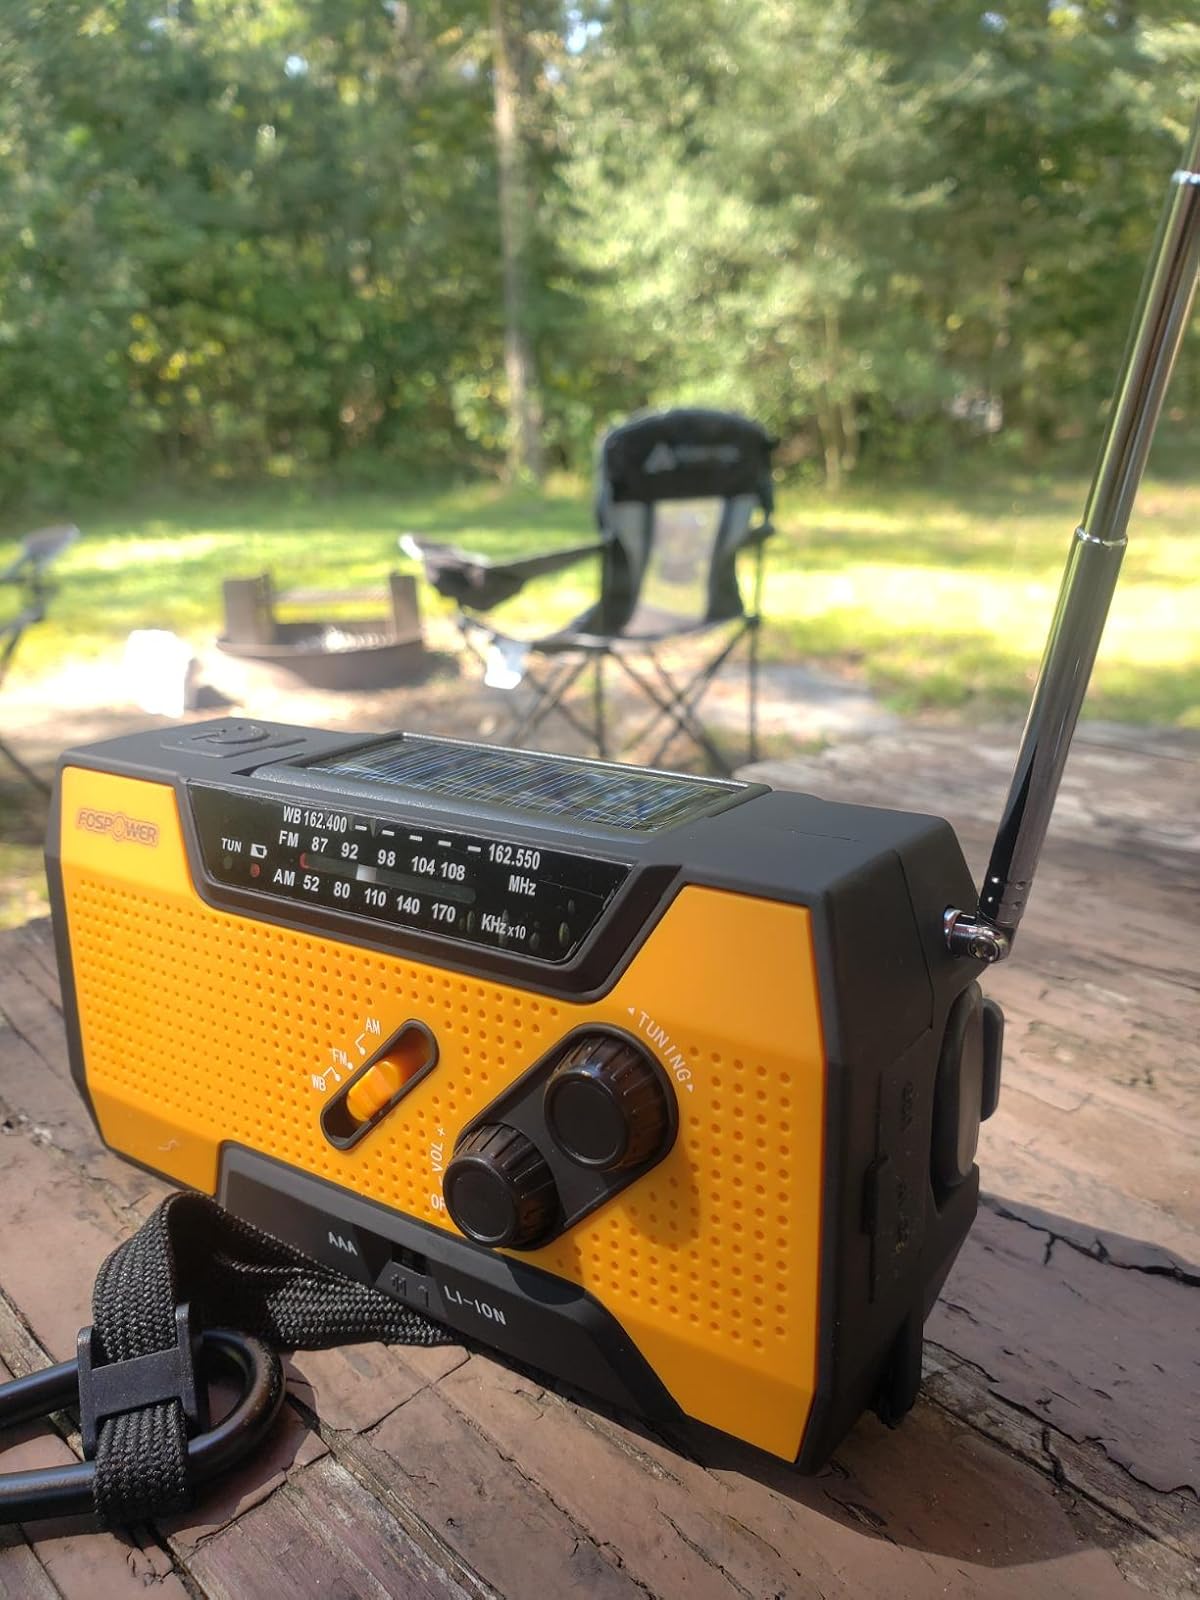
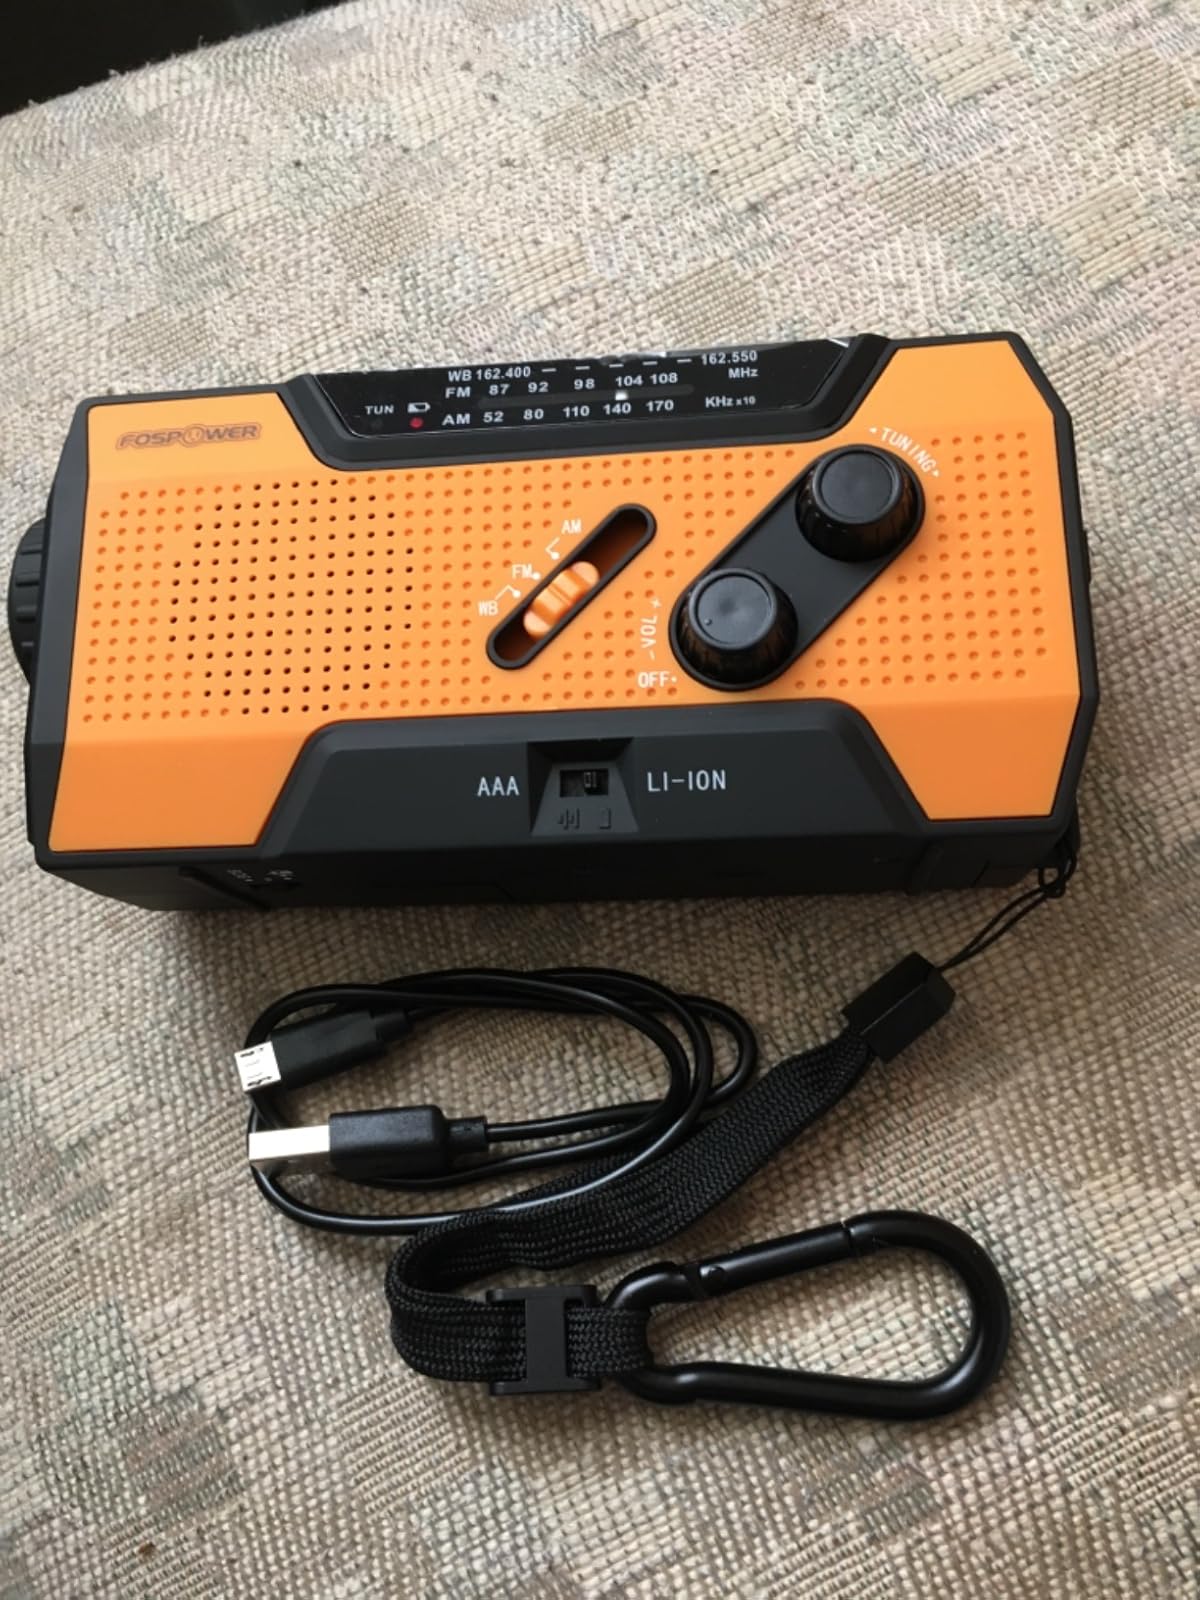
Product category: radio
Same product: yes